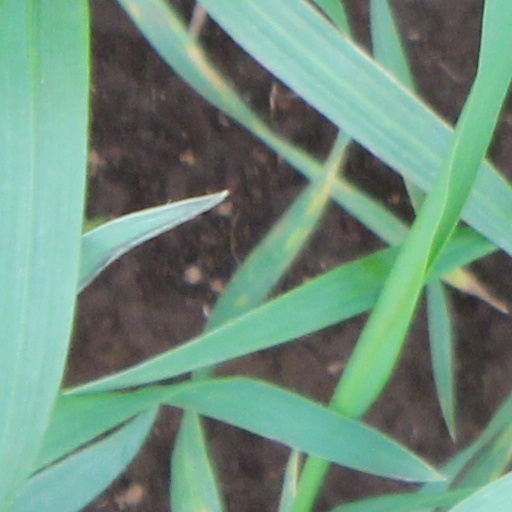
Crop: wheat